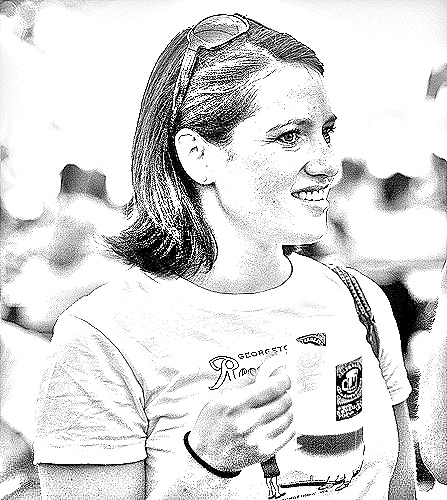
Portrait style: Sketch Portrait